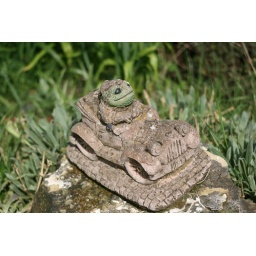
that rock it's sitting on was actually part of a column in the big palace of king henry viii!